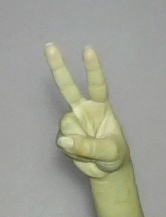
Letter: taa